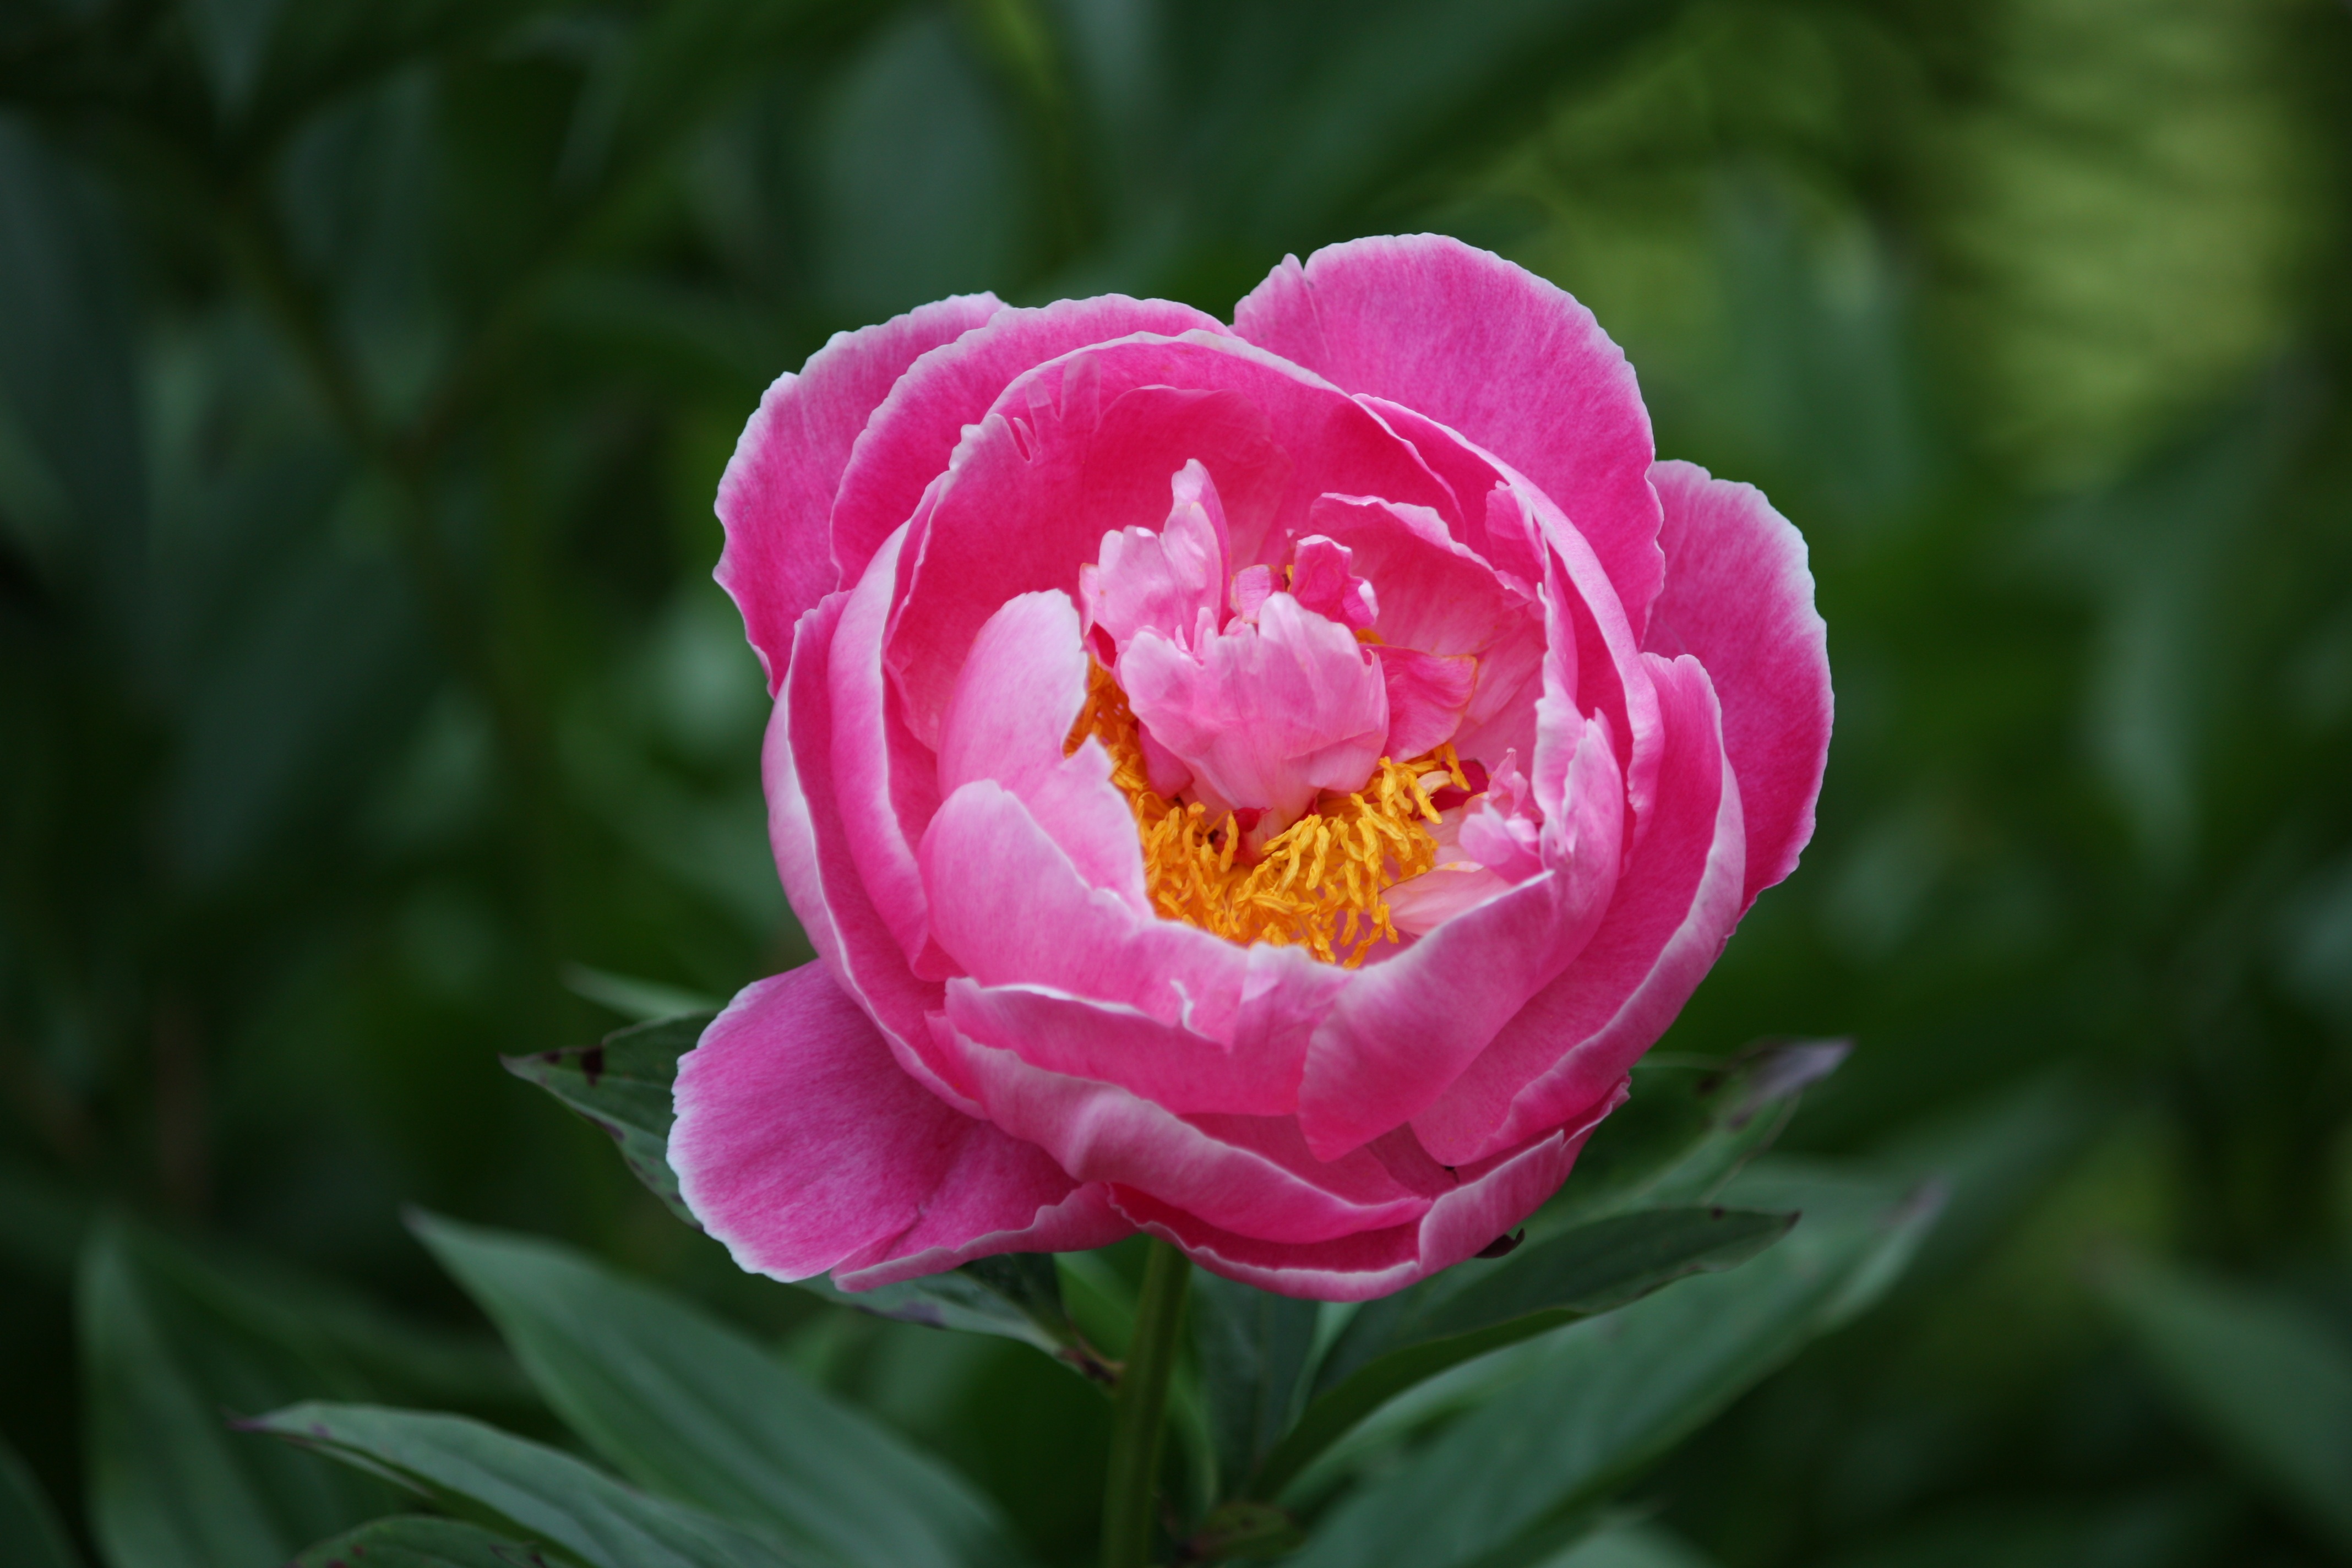
blossom, plant, flower, petal, pink, flora, greenery, peony, flowering plant, pion, land plant